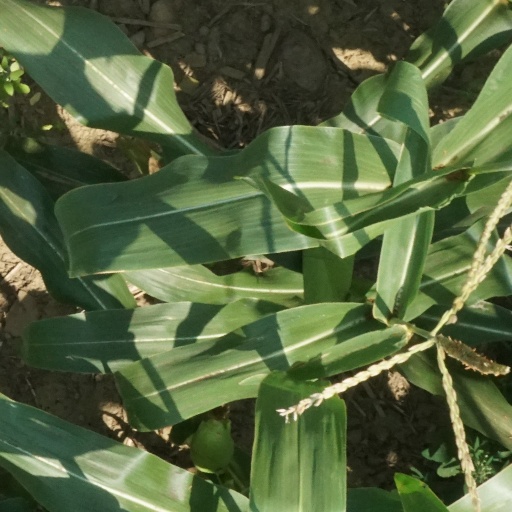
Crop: maize; corn